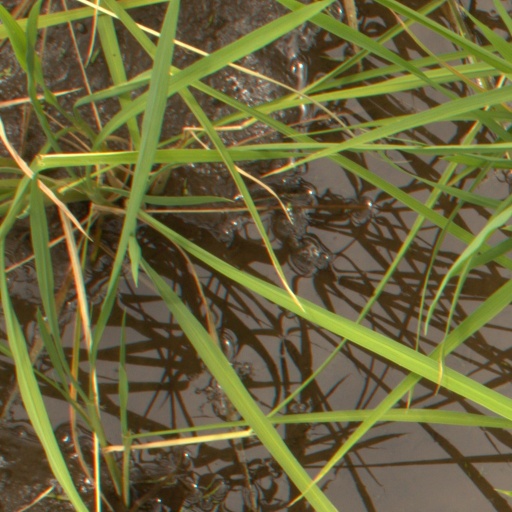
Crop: rice